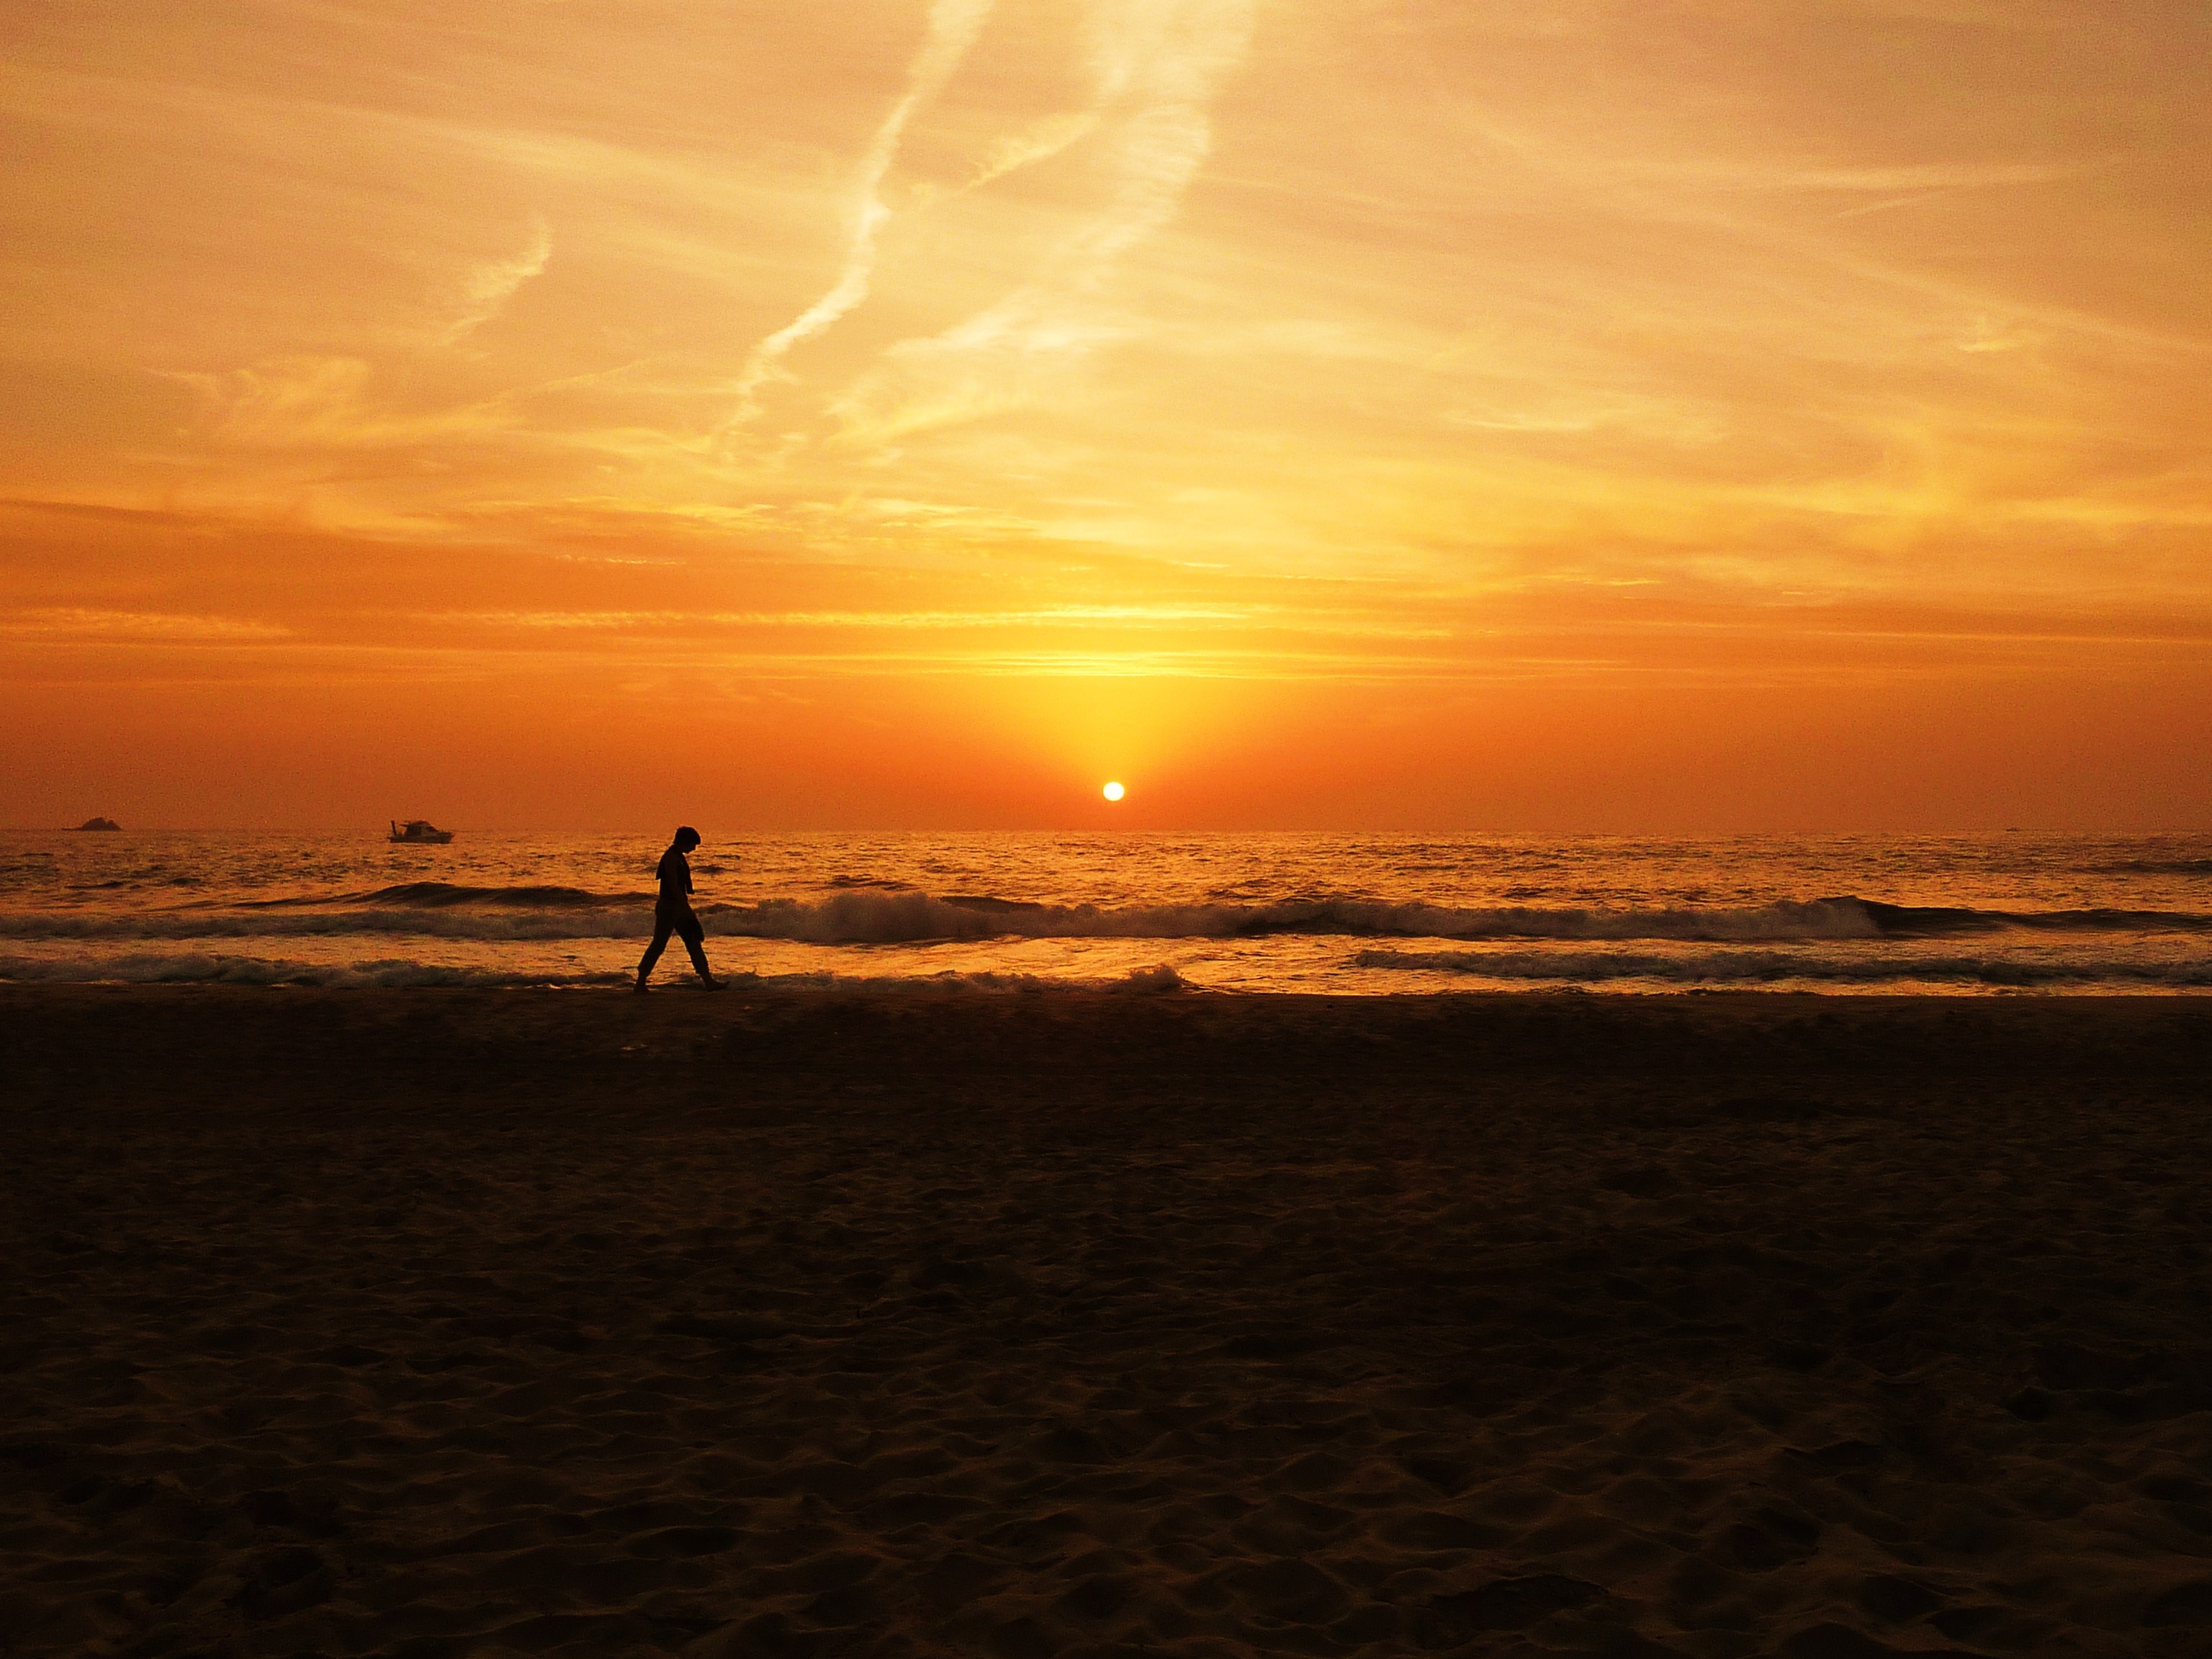
beach, sea, coast, water, sand, ocean, horizon, cloud, sky, sun, sunrise, sunset, sunlight, morning, shore, wave, dawn, alone, dusk, walk, evening, holiday, body of water, morgenstimmung, afterglow, wind wave